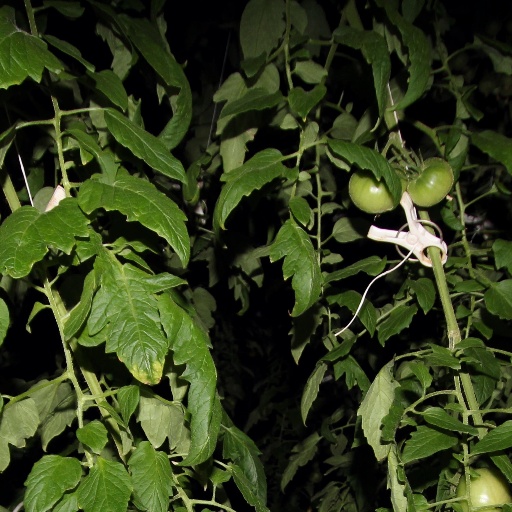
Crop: tomato